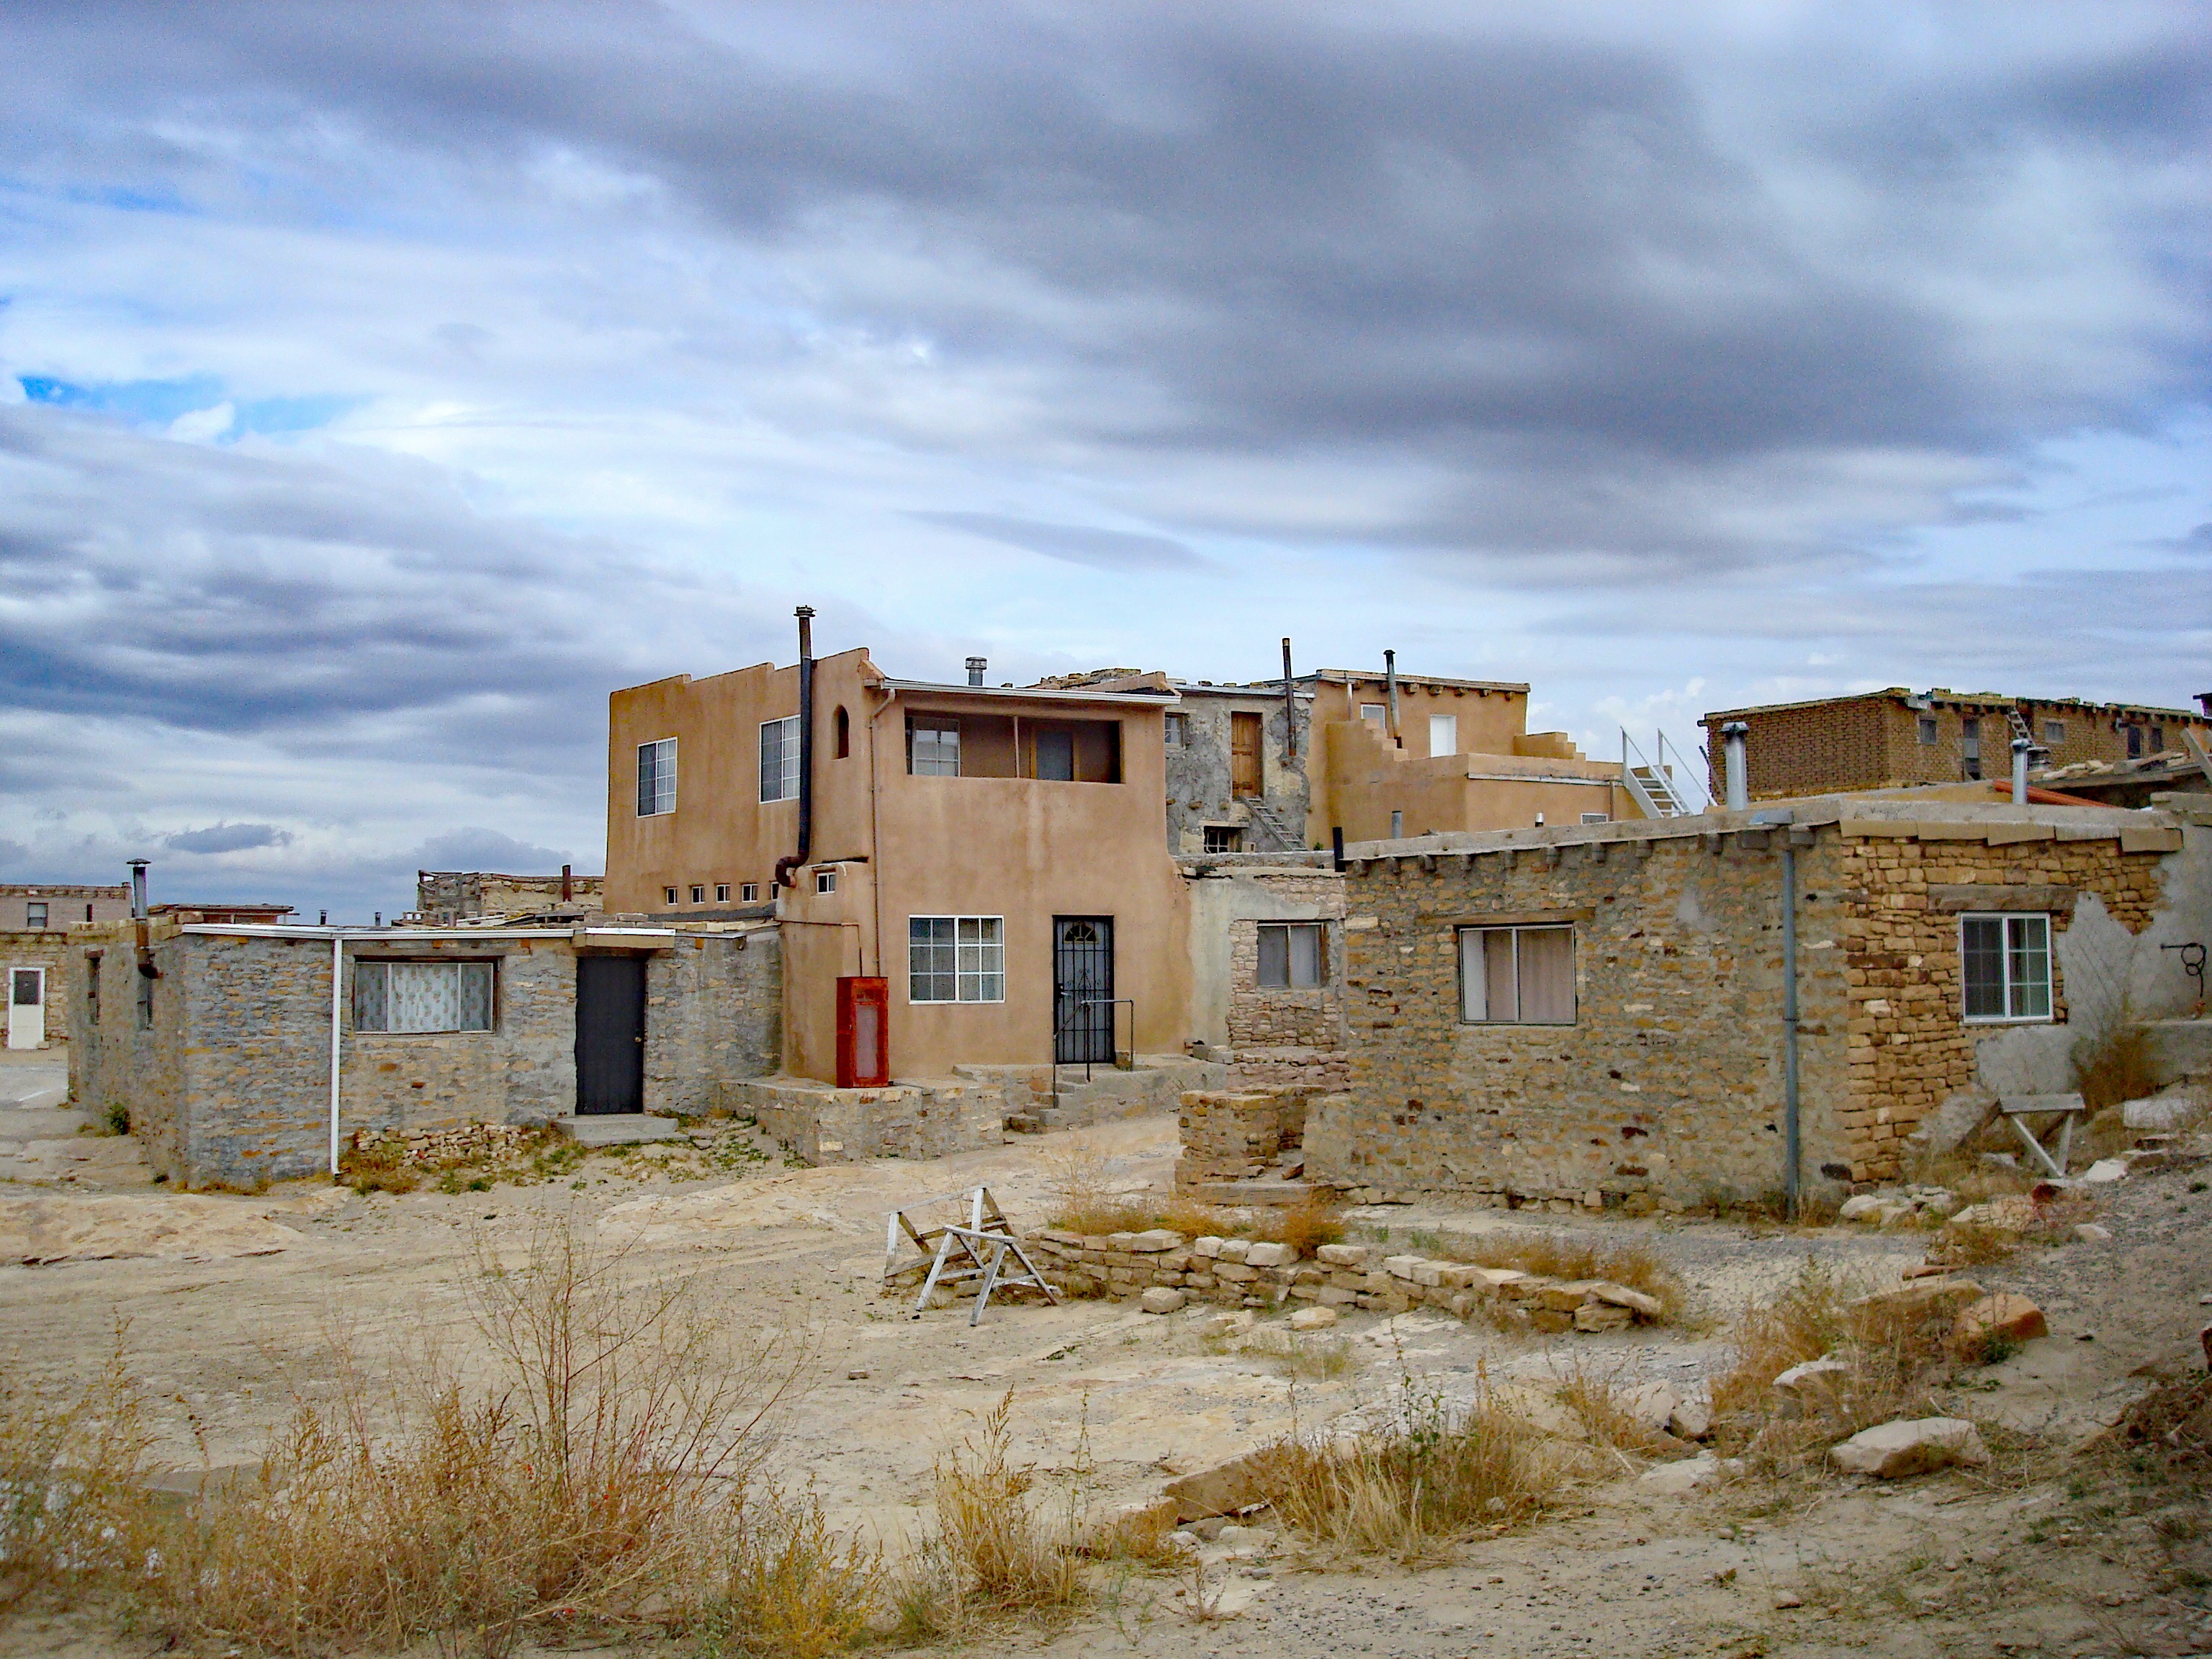
house, town, building, wall, vacation, village, ancient, fortification, new mexico, ruins, southwest, rural area, ancient history, sky city cultural center, acoma pueblo